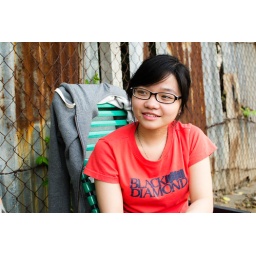
Rita - girl in red